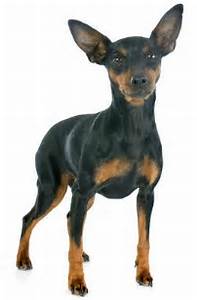
Label: cane